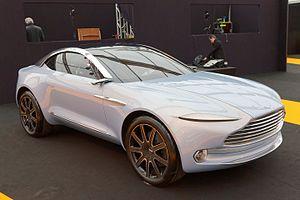
Le DBX est un SUV de luxe du constructeur automobile britannique Aston Martin commercialisé début 2020. Il est le premier Sport Utility Vehicle et la premier véhicule 5 places de la marque et aussi la première Aston Martin à transmission intégrale.
L'Aston Martin DBX Concept est un concept car SUV de luxe, coupé intégrale 100 % électrique, du constructeur automobile britannique Aston Martin. Présentée au salon international de l'automobile de Genève 2015, elle n'est pas destinée à la commercialisation mais annonce l'arrivée future d'un SUV DBX dans la gamme d'Aston Martin.